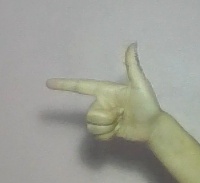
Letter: yaa